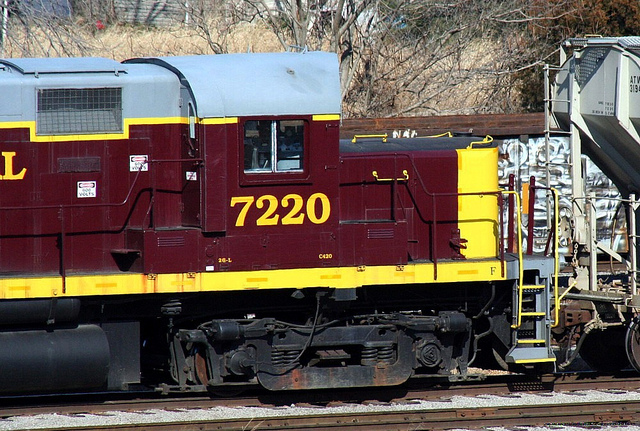
A maroon train with yellow lettering pulling a train car.

A maroon and yellow train locomotive on a railroad.

A train reading "7220" is on the train tracks.